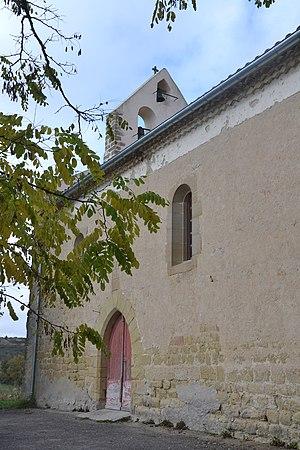
L'église de l'Invention-de-Saint-Etienne de Seignalens (Aude, France).
Seignalens est une commune française, située dans le département de l'Aude en région Occitanie.